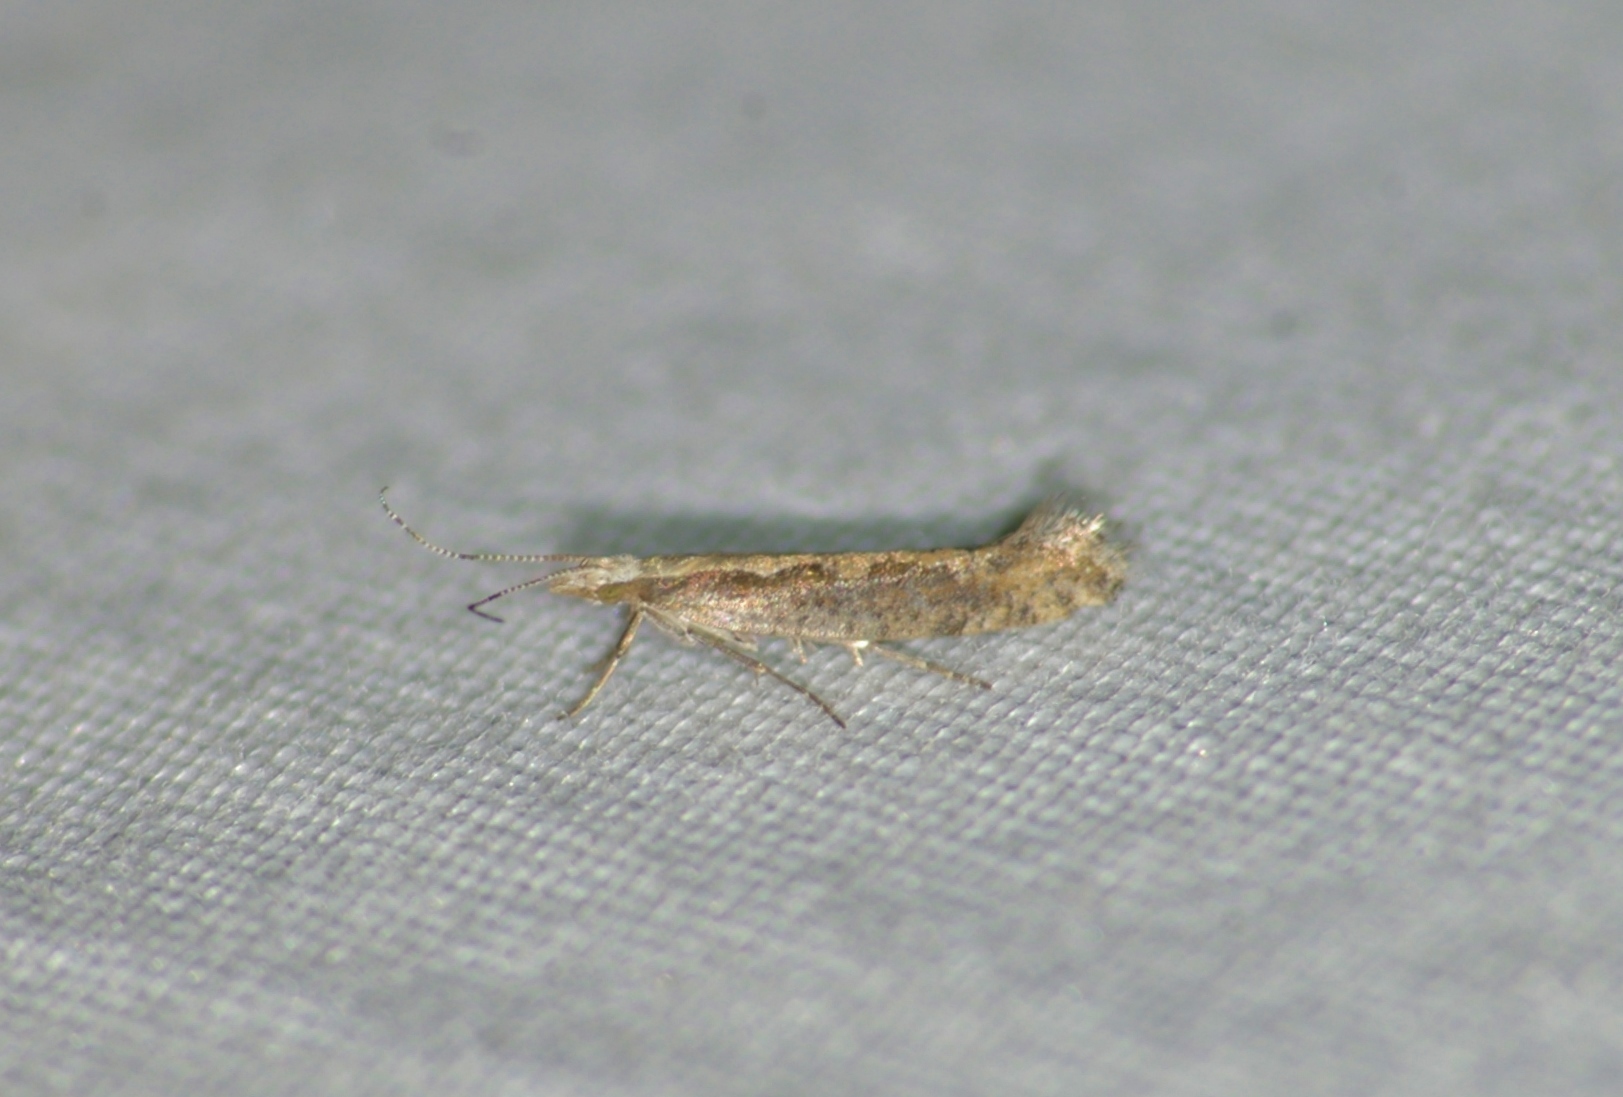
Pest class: diamondback_moth